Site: brandenburg
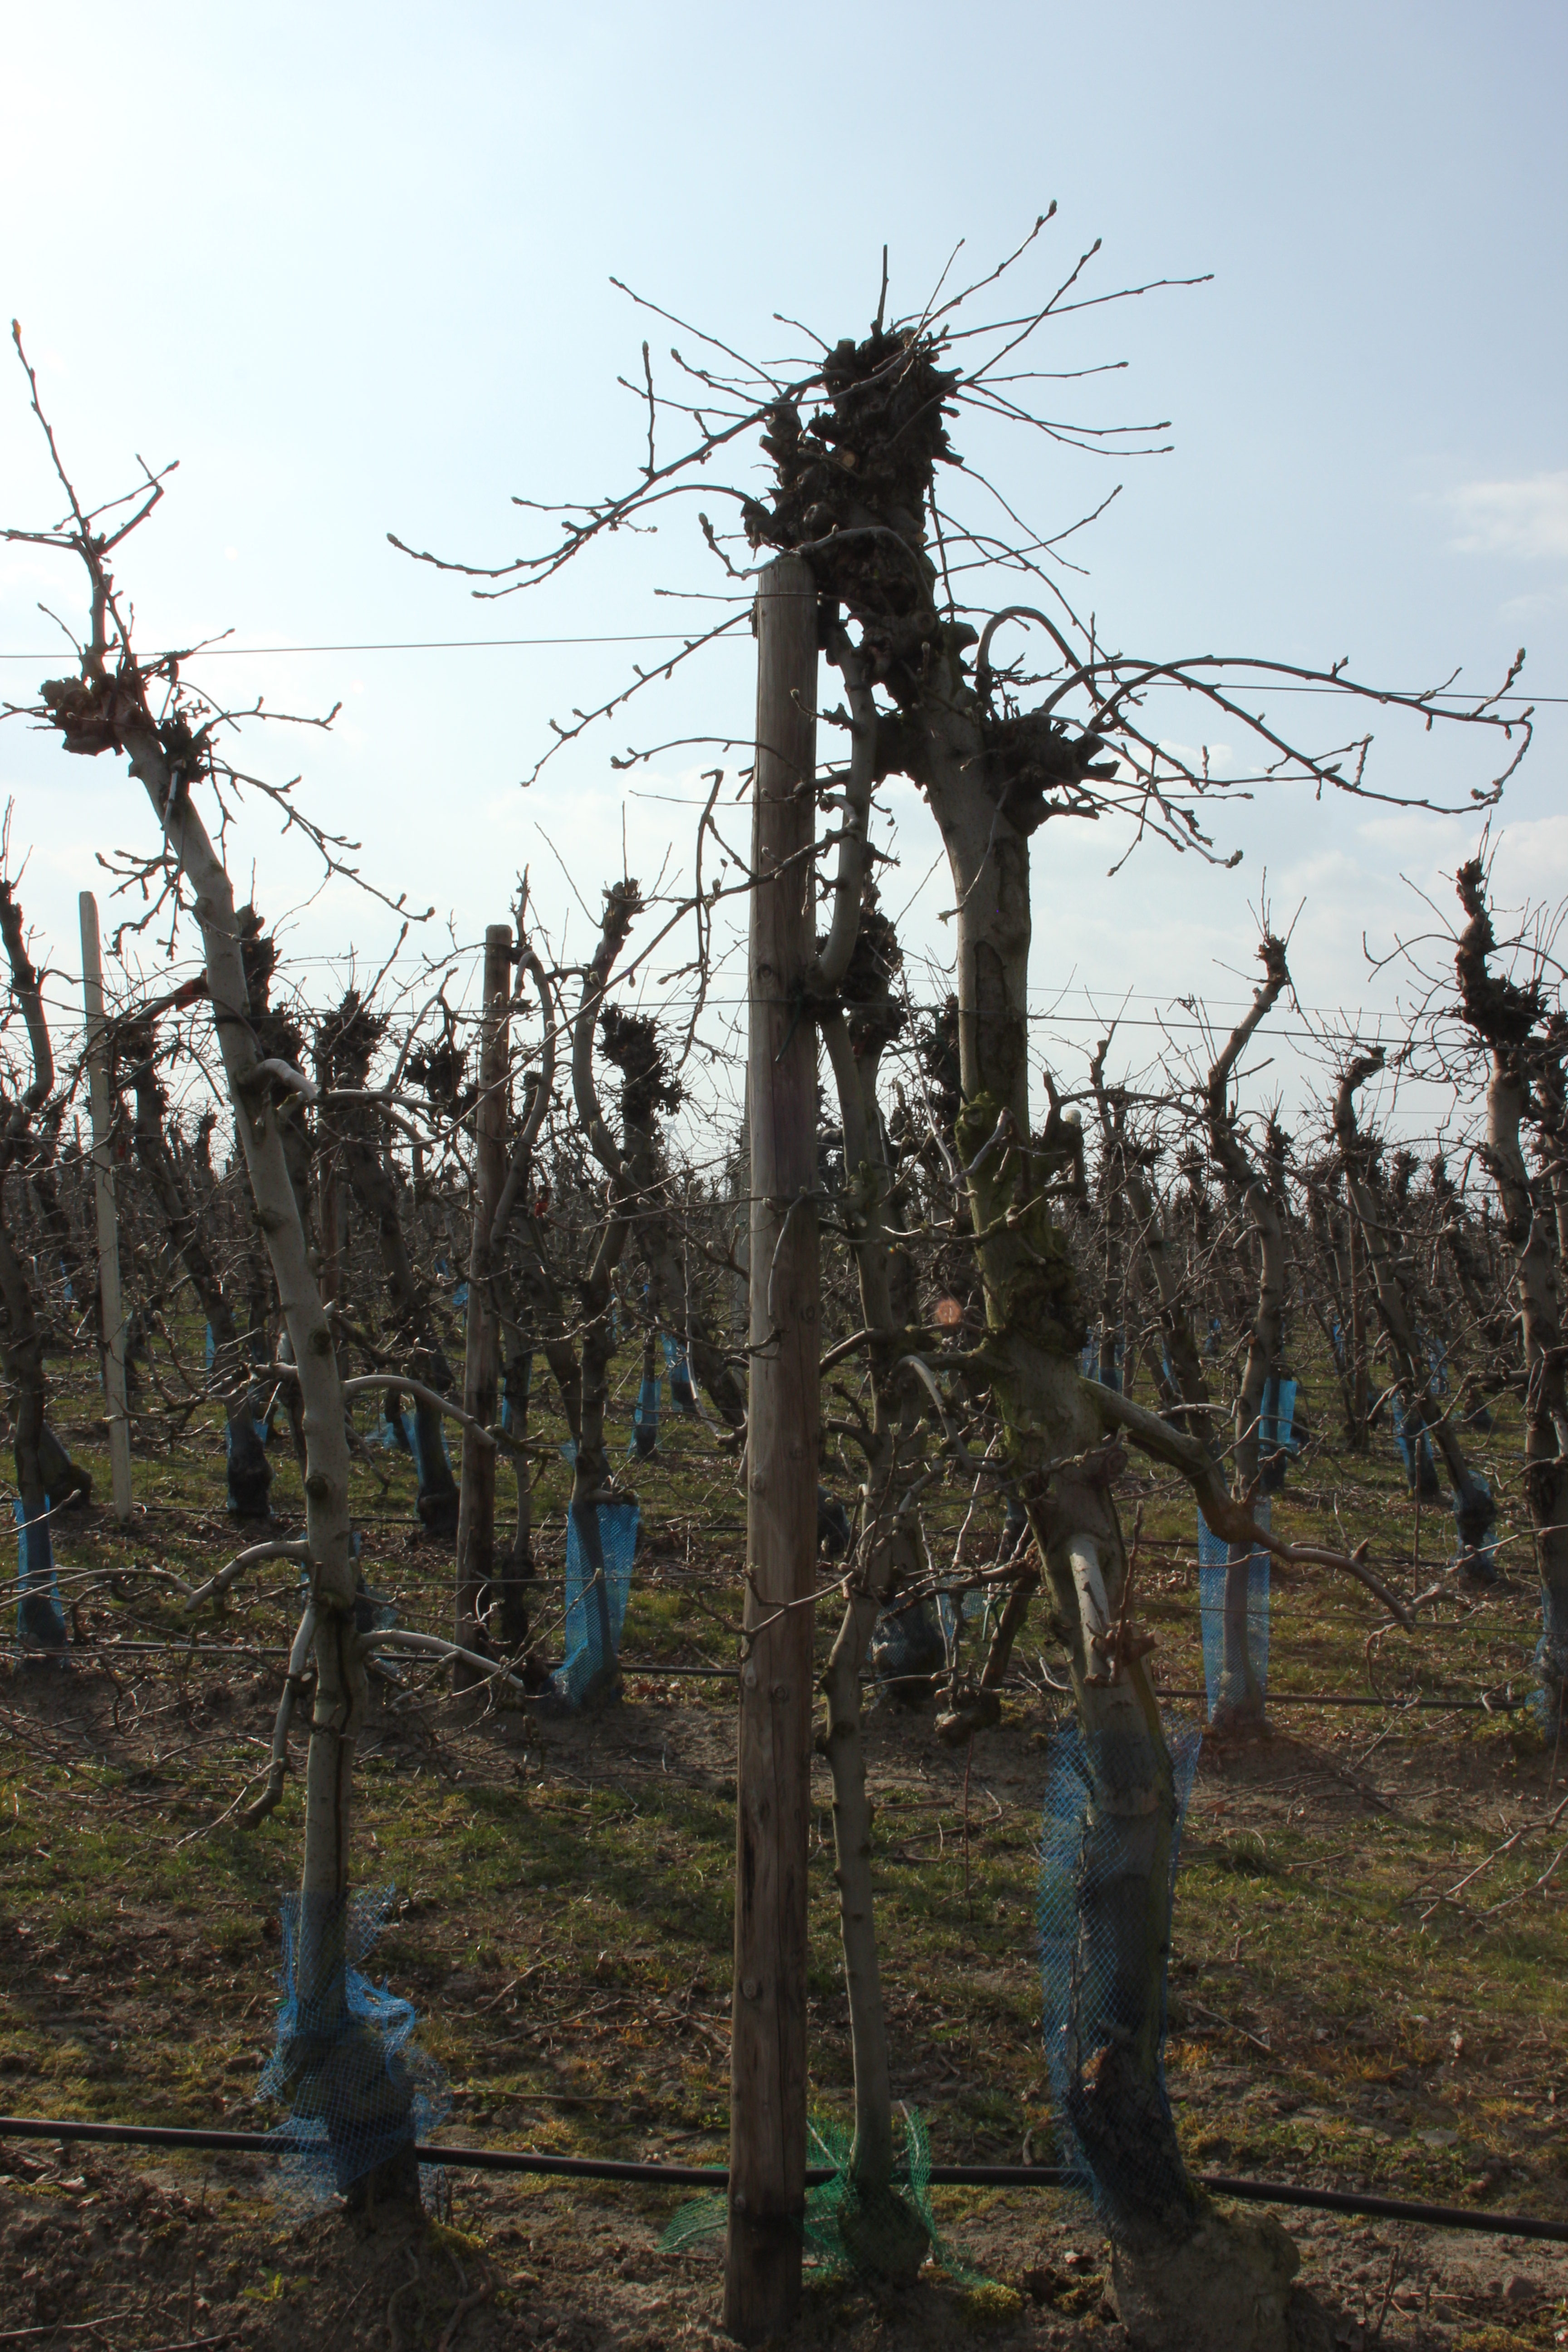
Growth stage (BBCH 03): Bud development